Time Bomb 9/11

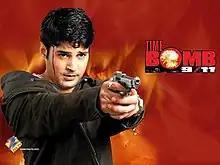
A promotional image of "Time Bomb 9/11" featuring Rajeev Khandelwal as Varun Awasthi.

Time Bomb 9/11 or just Time Bomb was a Hindi political thriller that aired on Zee TV from 20 June 2005 to 28 November 2005. It used to air every Monday at 10:00pm, and the show had a similar format to "24". The story focuses on Osama bin Laden and his terrorist group aiming to destroy the city of New Delhi on 11 September as well as assassinating the Indian Prime Minister who was played by Kay Kay Menon. A RAW group led by Field Officer Varun Awasthi (played by Rajeev Khandelwal) has to protect the Prime Minister and more importantly, the city.